Le Corsaire

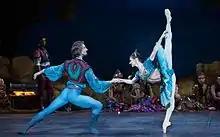
Vadim Muntagirov and Alina Cojocaru in the roles of Conrad and Medora in Le Corsaire produced by the English National Ballet in 2013

Le Corsaire is a ballet typically presented in three acts, with a libretto originally created by Jules-Henri Vernoy de Saint-Georges loosely based on the poem "The Corsair" by Lord Byron. Originally choreographed by Joseph Mazilier to the music of Adolphe Adam and other composers, it was first presented by the ballet of the Théâtre Impérial de l’Opéra in Paris on 23 January 1856. All modern productions of "Le Corsaire" are derived from the revivals staged by the Ballet Master Marius Petipa for the Imperial Ballet of St. Petersburg throughout the mid to late 19th century.